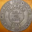
Label: plate